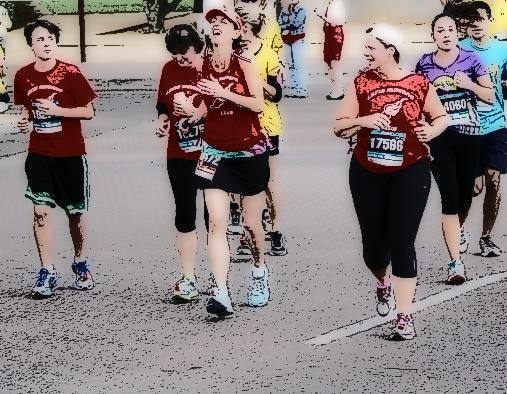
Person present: Yes